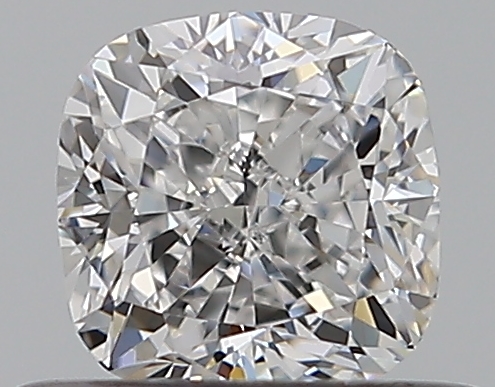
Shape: cushion
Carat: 0.5
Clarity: VS2
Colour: E
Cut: EX
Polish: EX
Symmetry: VG
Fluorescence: N
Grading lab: GIA
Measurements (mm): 4.48 x 4.41 x 3.06